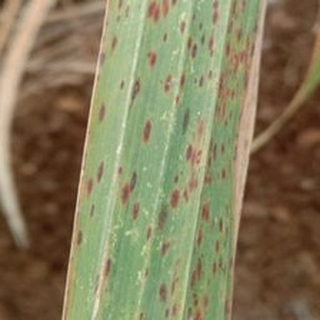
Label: sugarcane_rust